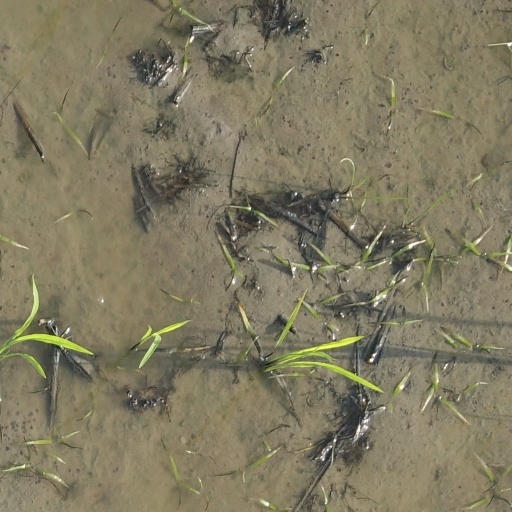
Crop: rice